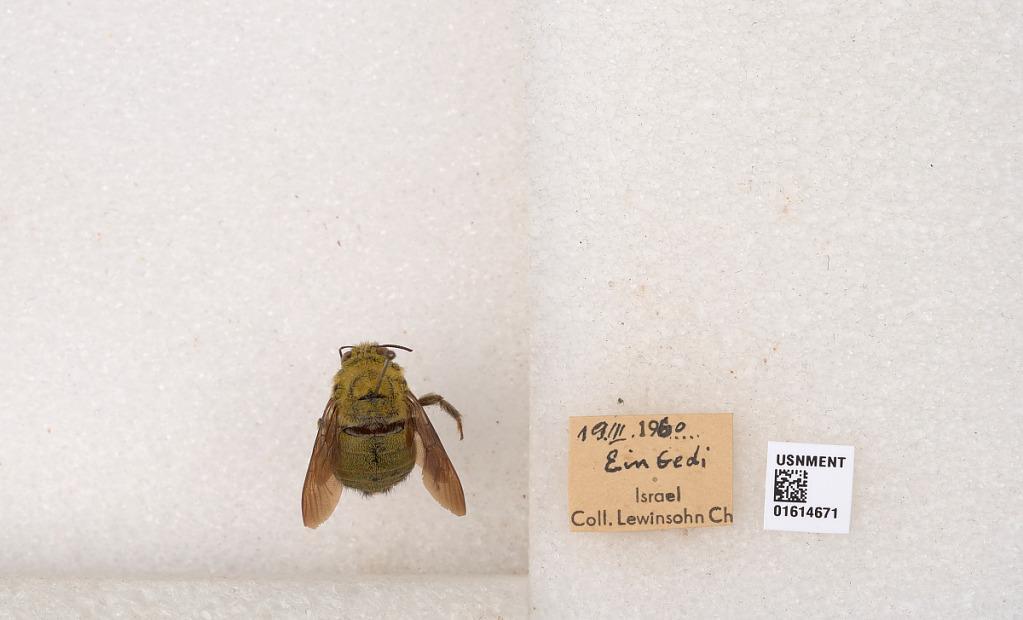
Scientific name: Xylocopa
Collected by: C. Lewinsohn
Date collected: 1960-3-19
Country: Israel
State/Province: Southern
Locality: Ein Gedi